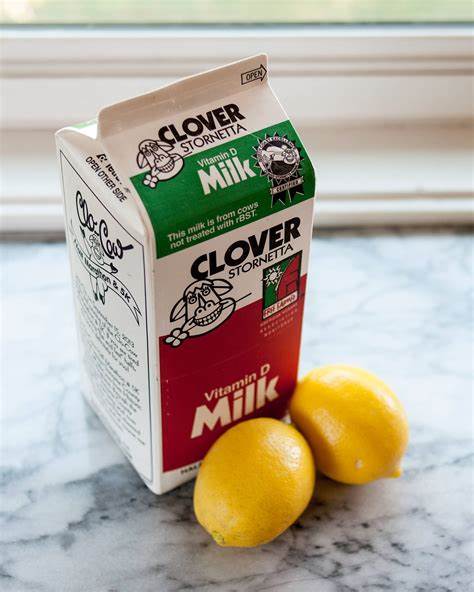
Waste category: cardboard